Caveblazers

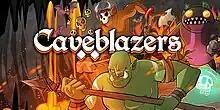
Steam version digital art

Caveblazers is a 2017 video game developed by Deadpan Games and published by Yogscast Games. Described as an "action-focused roguelike platformer", players in "Caveblazers" defeat enemies across runs of procedurally-generated dungeons to accumulate items, weapons, and potions with random effects. The developers described the design of the game as aiming to "move away from the simplistic combat systems" of other roguelike games to focus on "fast-paced combat". Upon release, the game received generally favorable reviews, with praise directed to the game's roguelike mechanics, customisation and challenging difficulty, and criticism for its lack of variety of environments and enemies. A port of the game for the Nintendo Switch was released in 2019.